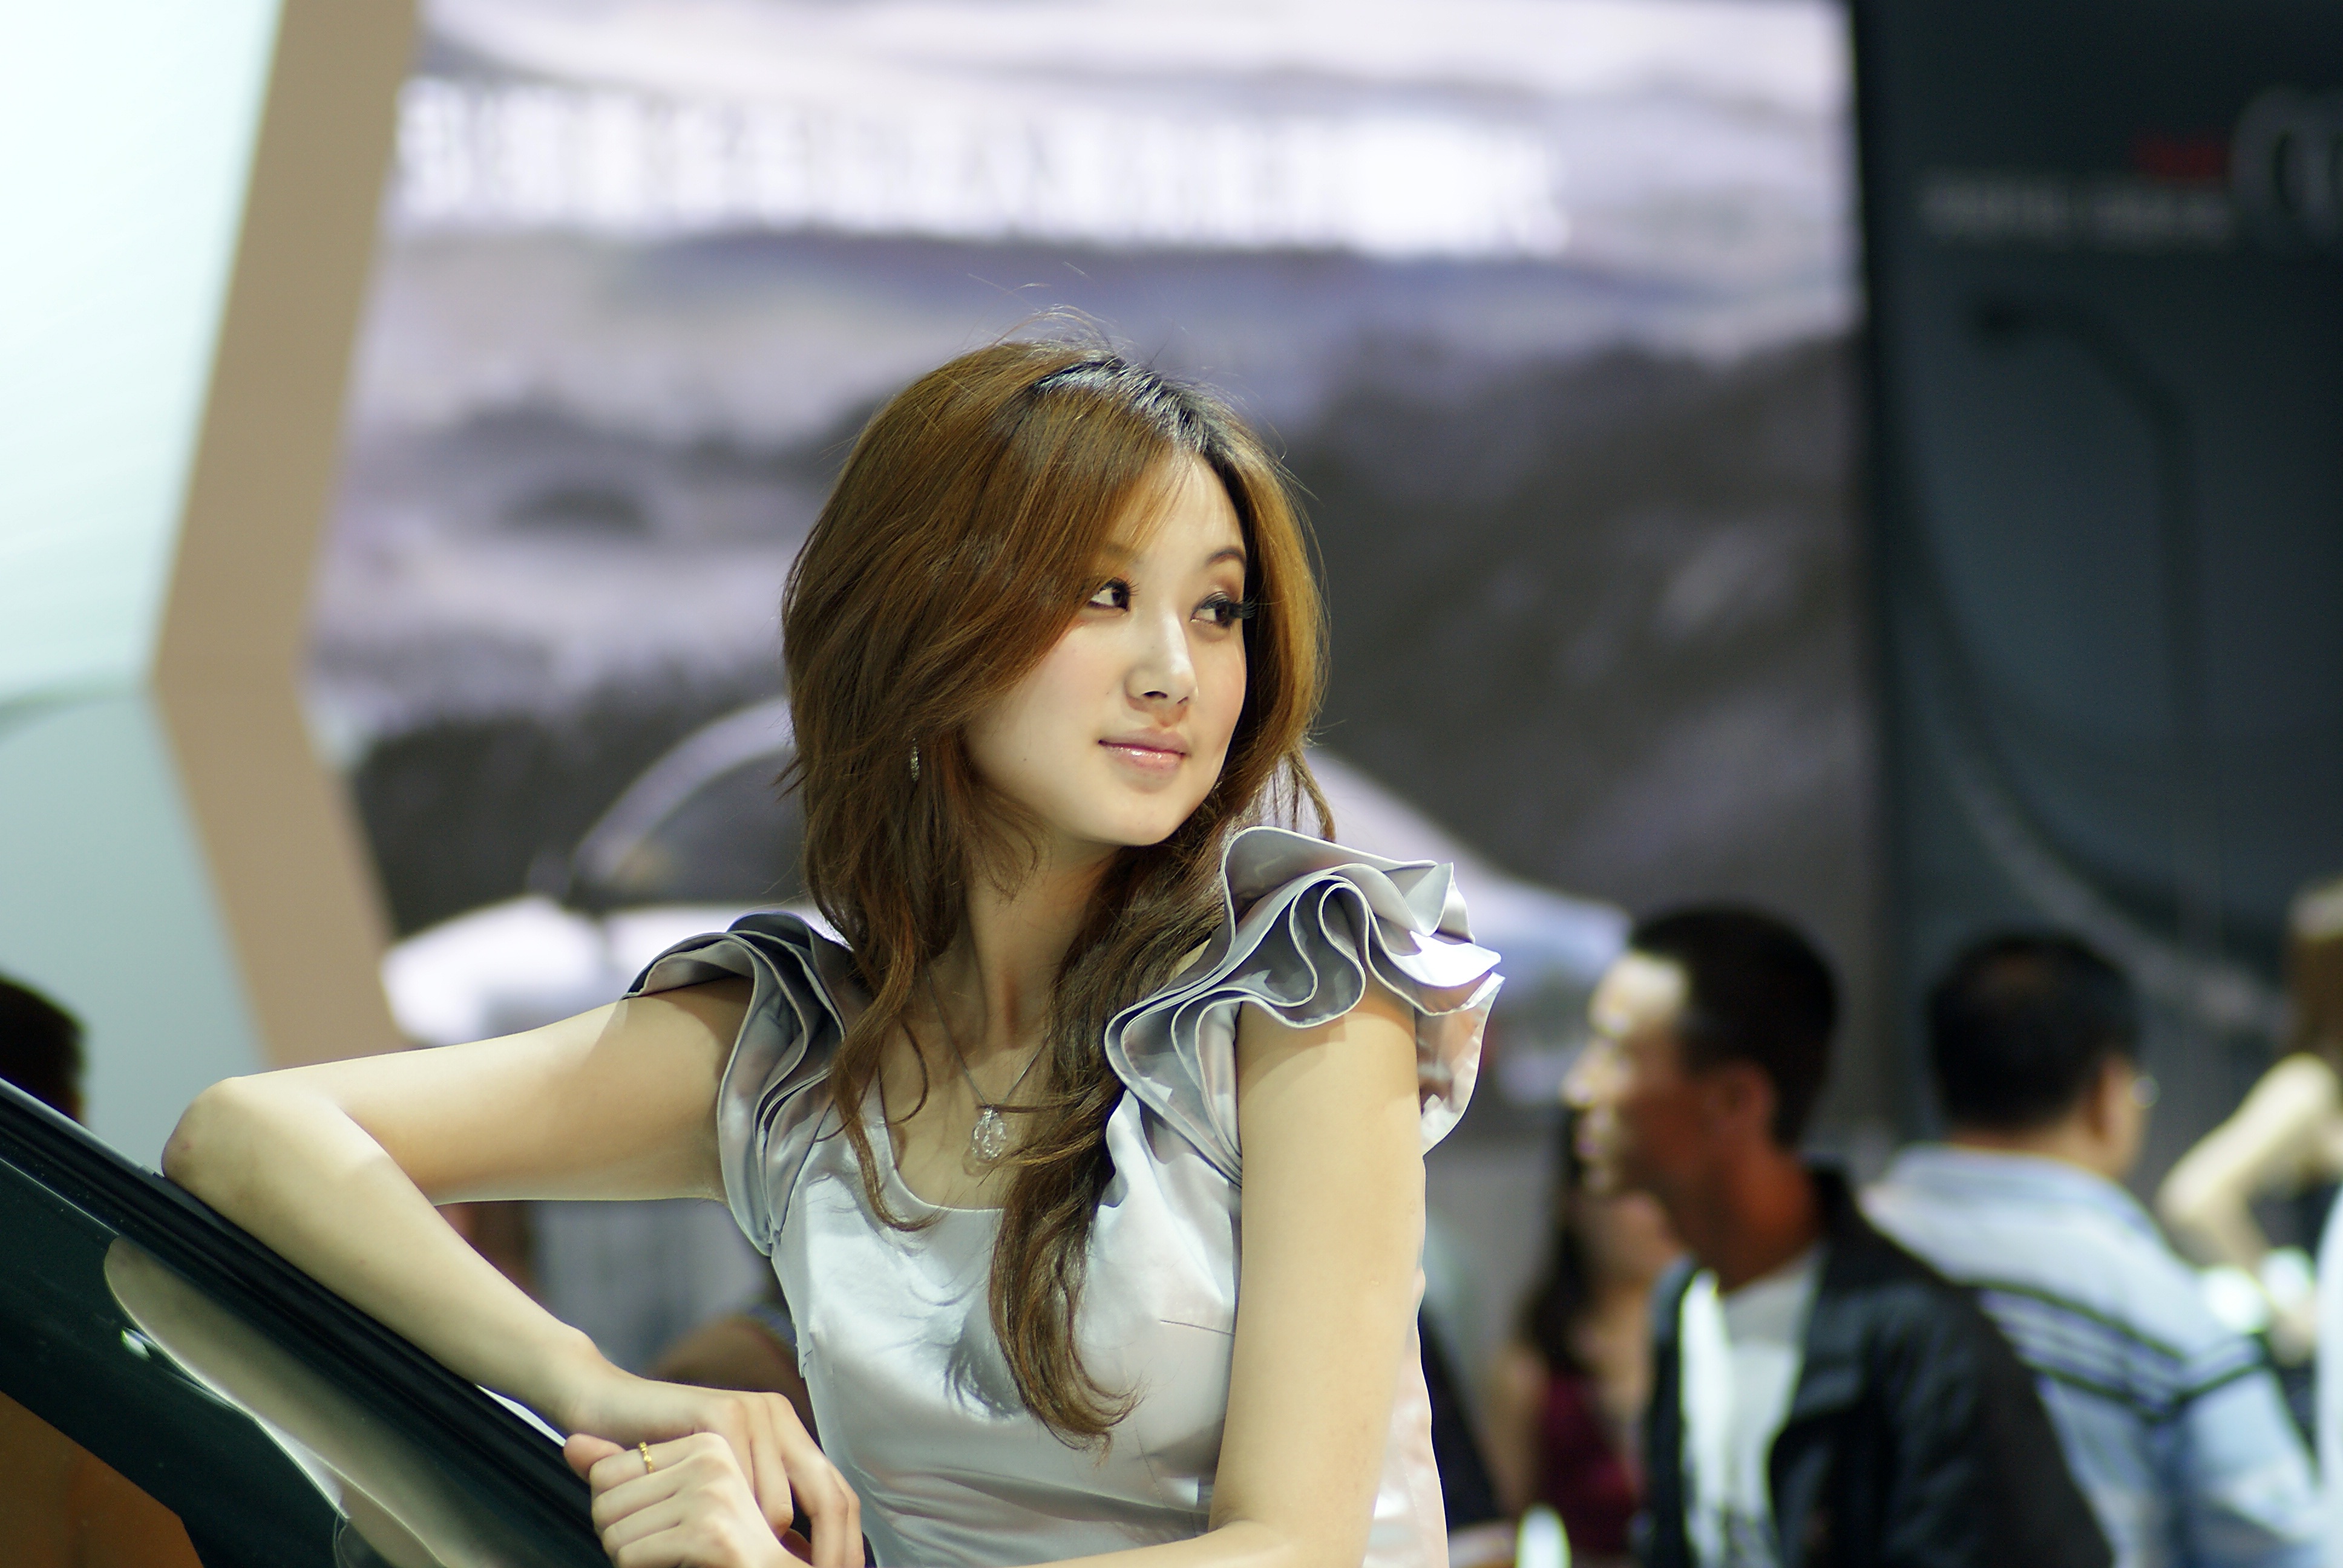
person, girl, woman, portrait, model, fashion, lady, hairstyle, beauty, sexy, photo shoot